Soranik Natu

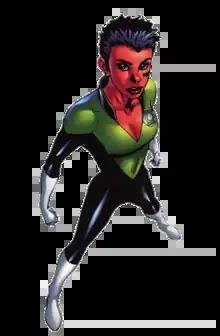
Soranik Natu as depicted in "Green Lantern/Sinestro Corps Secret Files" #1 (December 2007). Art by Patrick Gleason.

Soranik Natu is a fictional character, current leader of the Sinestro Corps, and a former member of the Green Lantern Corps in the . She first appears in "" #1 (November 2005), and was created by writers Geoff Johns, Dave Gibbons, and artist Patrick Gleason.